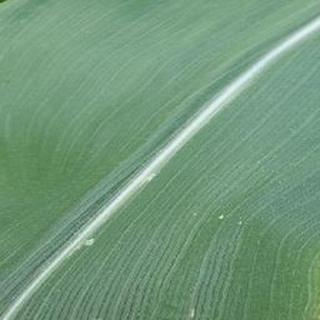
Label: healthy_corn